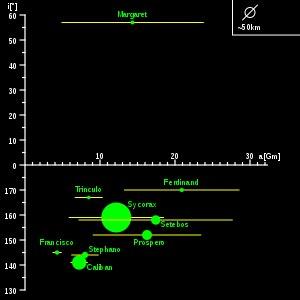
Sycorax, également U XVII Sycorax, anciennement S/1997 U 2, est un satellite naturel d'Uranus, le plus gros des satellites irréguliers rétrogrades de cette planète.